Fred R. Haviland Jr.

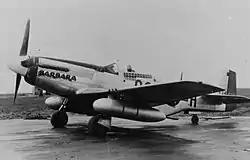
Haviland's P-51D Mustang 'Barbara'

After receiving his pilot wings, he was assigned as an instructor pilot with the Army Air Forces Training Command from 1942 to 1943. After completing his training in the North American P-51 Mustang, he was deployed as a P-51 pilot with 357th Fighter Squadron of the 355th Fighter Group in RAF Steeple Morden in England, in May 1944. Flying missions in the European theater of World War II, he was credited with his first aerial victory, when he shot a Messerschmitt Bf 109 north of Magdeburg, Germany on June 21, 1944. On June 24, he received his first Distinguished Flying Cross, when he led a flight of P-51s to attack a German airfield in east of Angers, France, where he destroyed three aircraft on the ground and other vital ground targets.